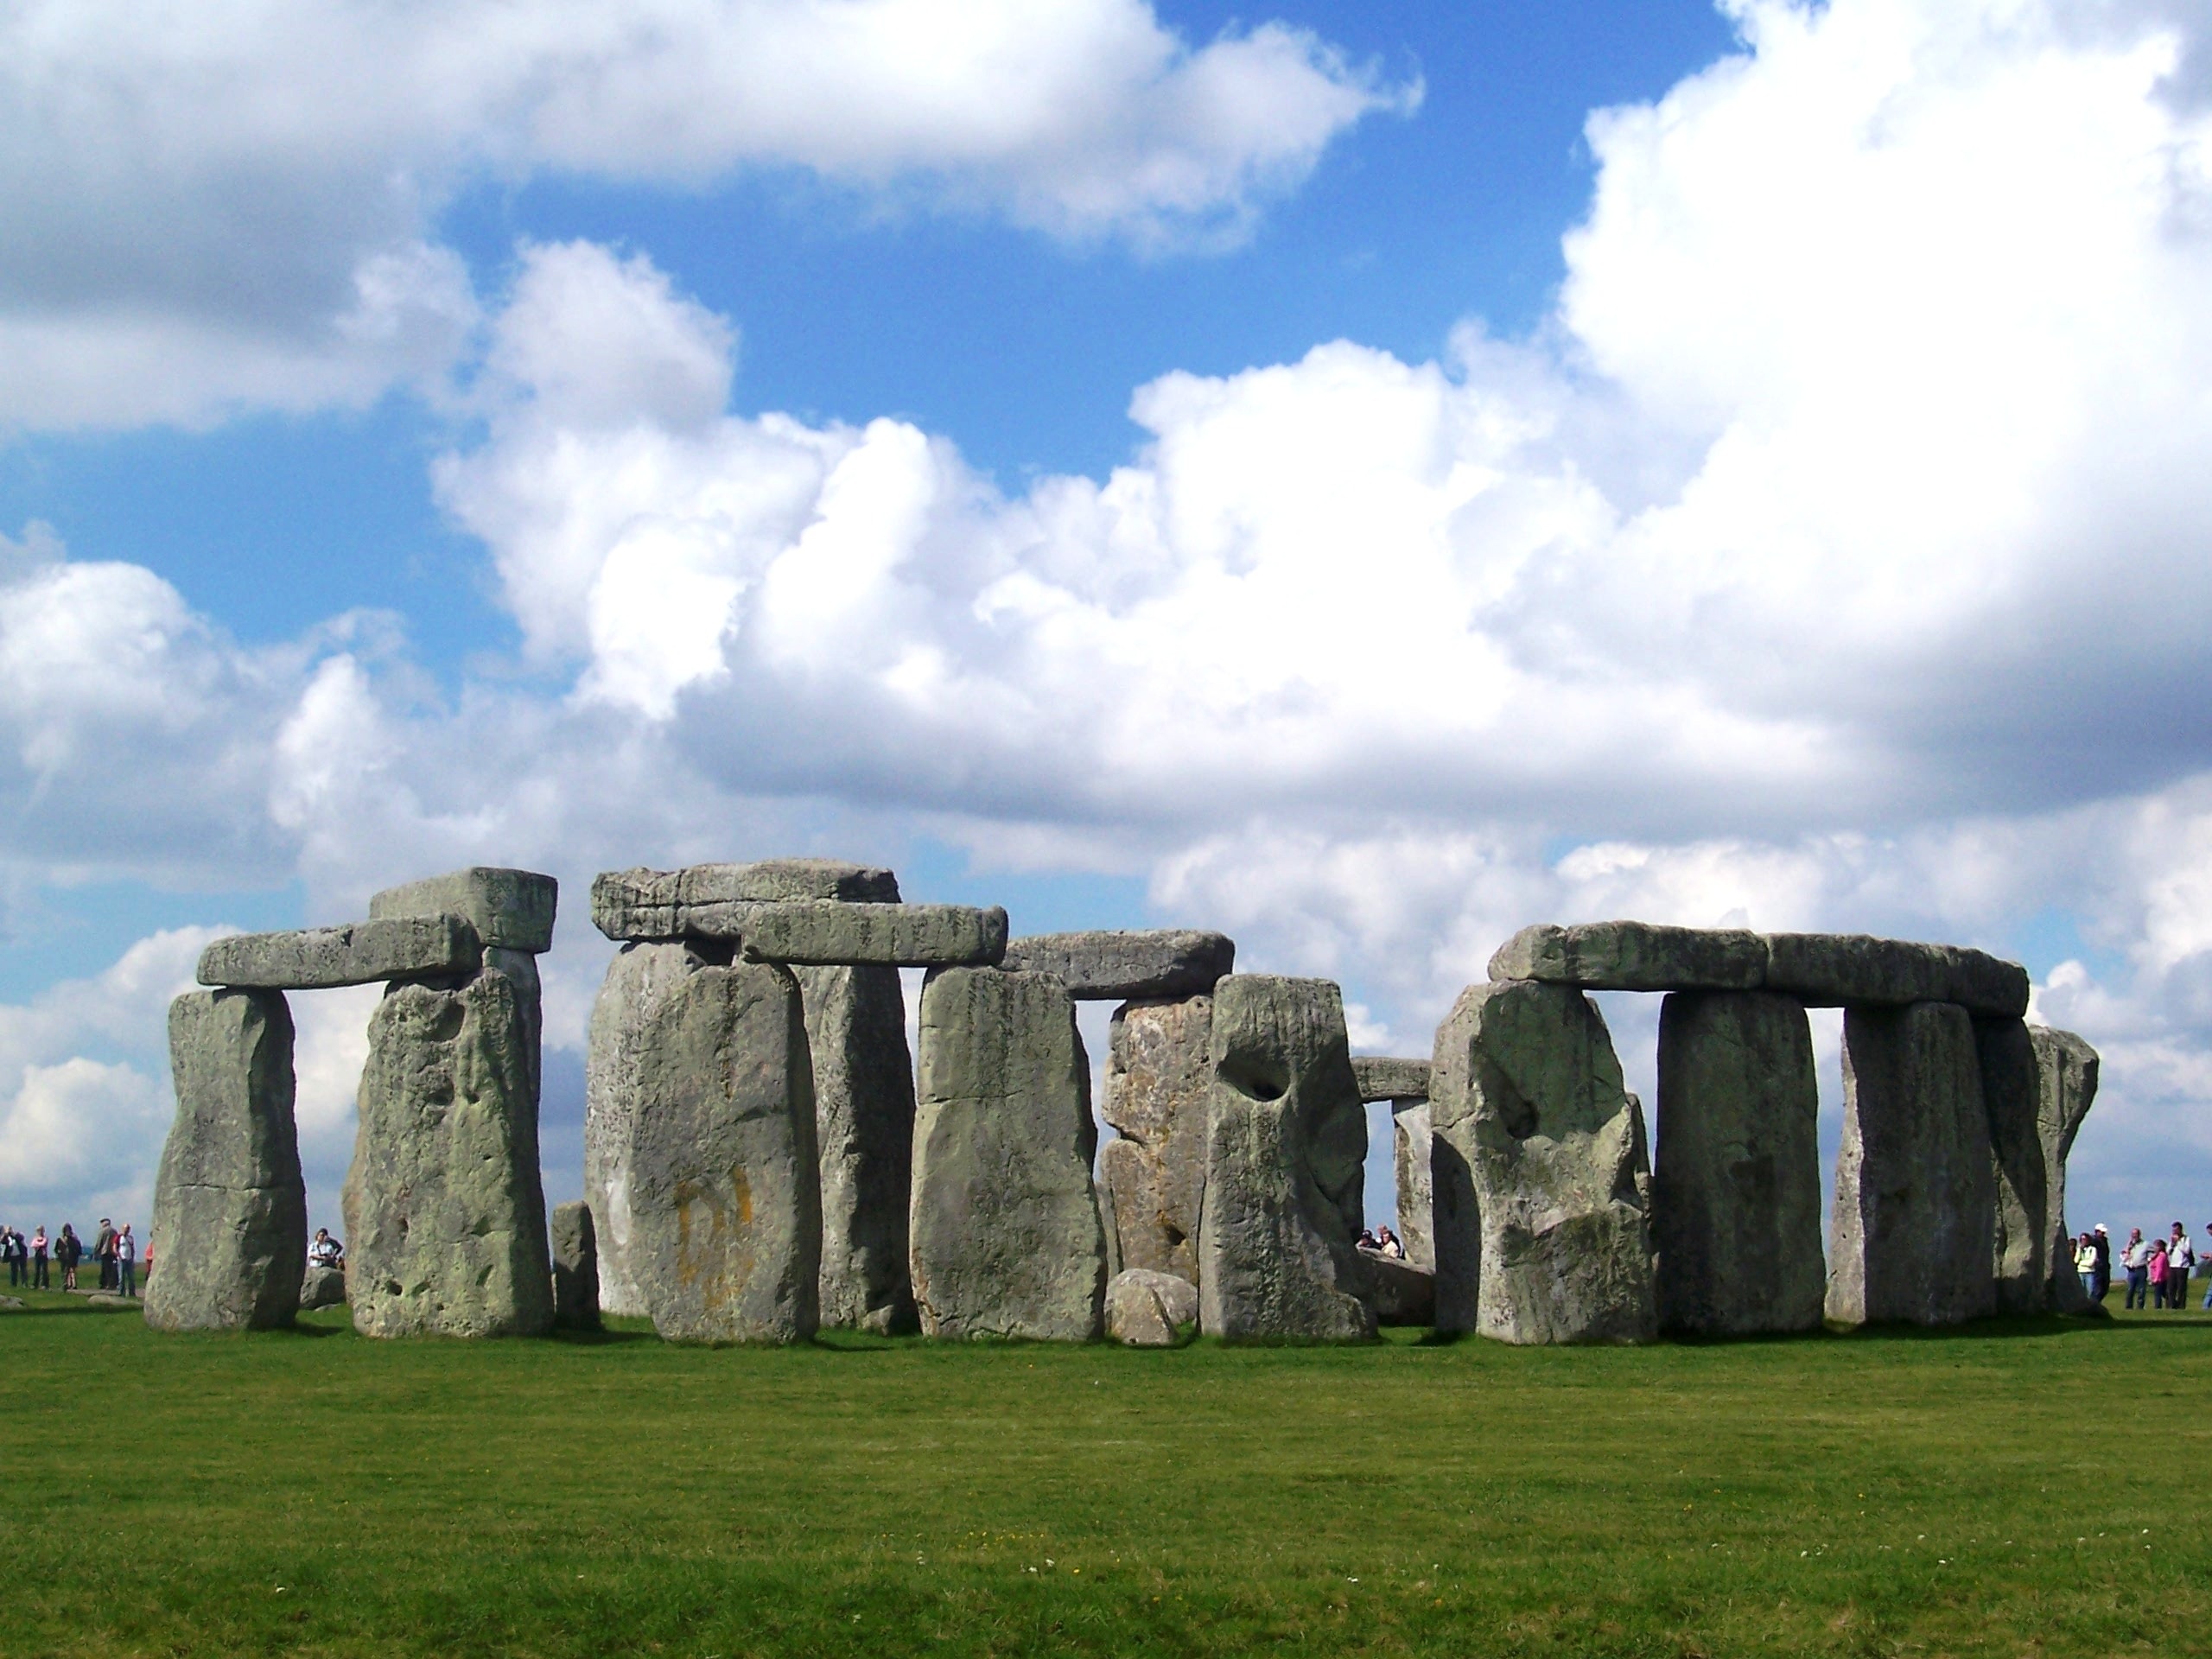
landscape, rock, monument, landmark, rocks, ruins, prehistoric, stonehenge, monolith, rural area, megalith, ancient history